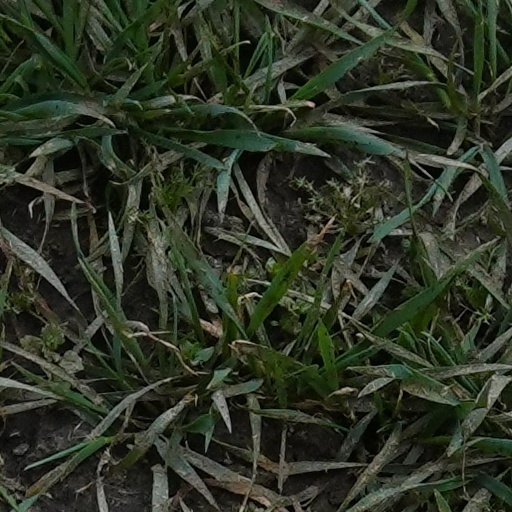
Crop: wheat